Jussi Kujala (footballer)

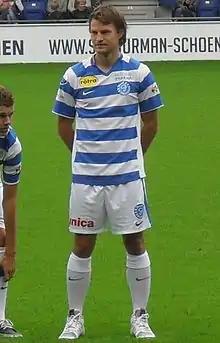
Kujala with De Graafschap in 2011

Jussi Kujala (born 4 April 1983 in Tampere) is a Finnish former footballer. Having started his career as an attacking midfielder, he has since dropped deeper down the field. He was the captain of the Finnish U21 national team in the 2006 UEFA European Under-21 Football Championship qualifiers.